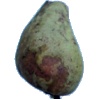
Label: pear_stone